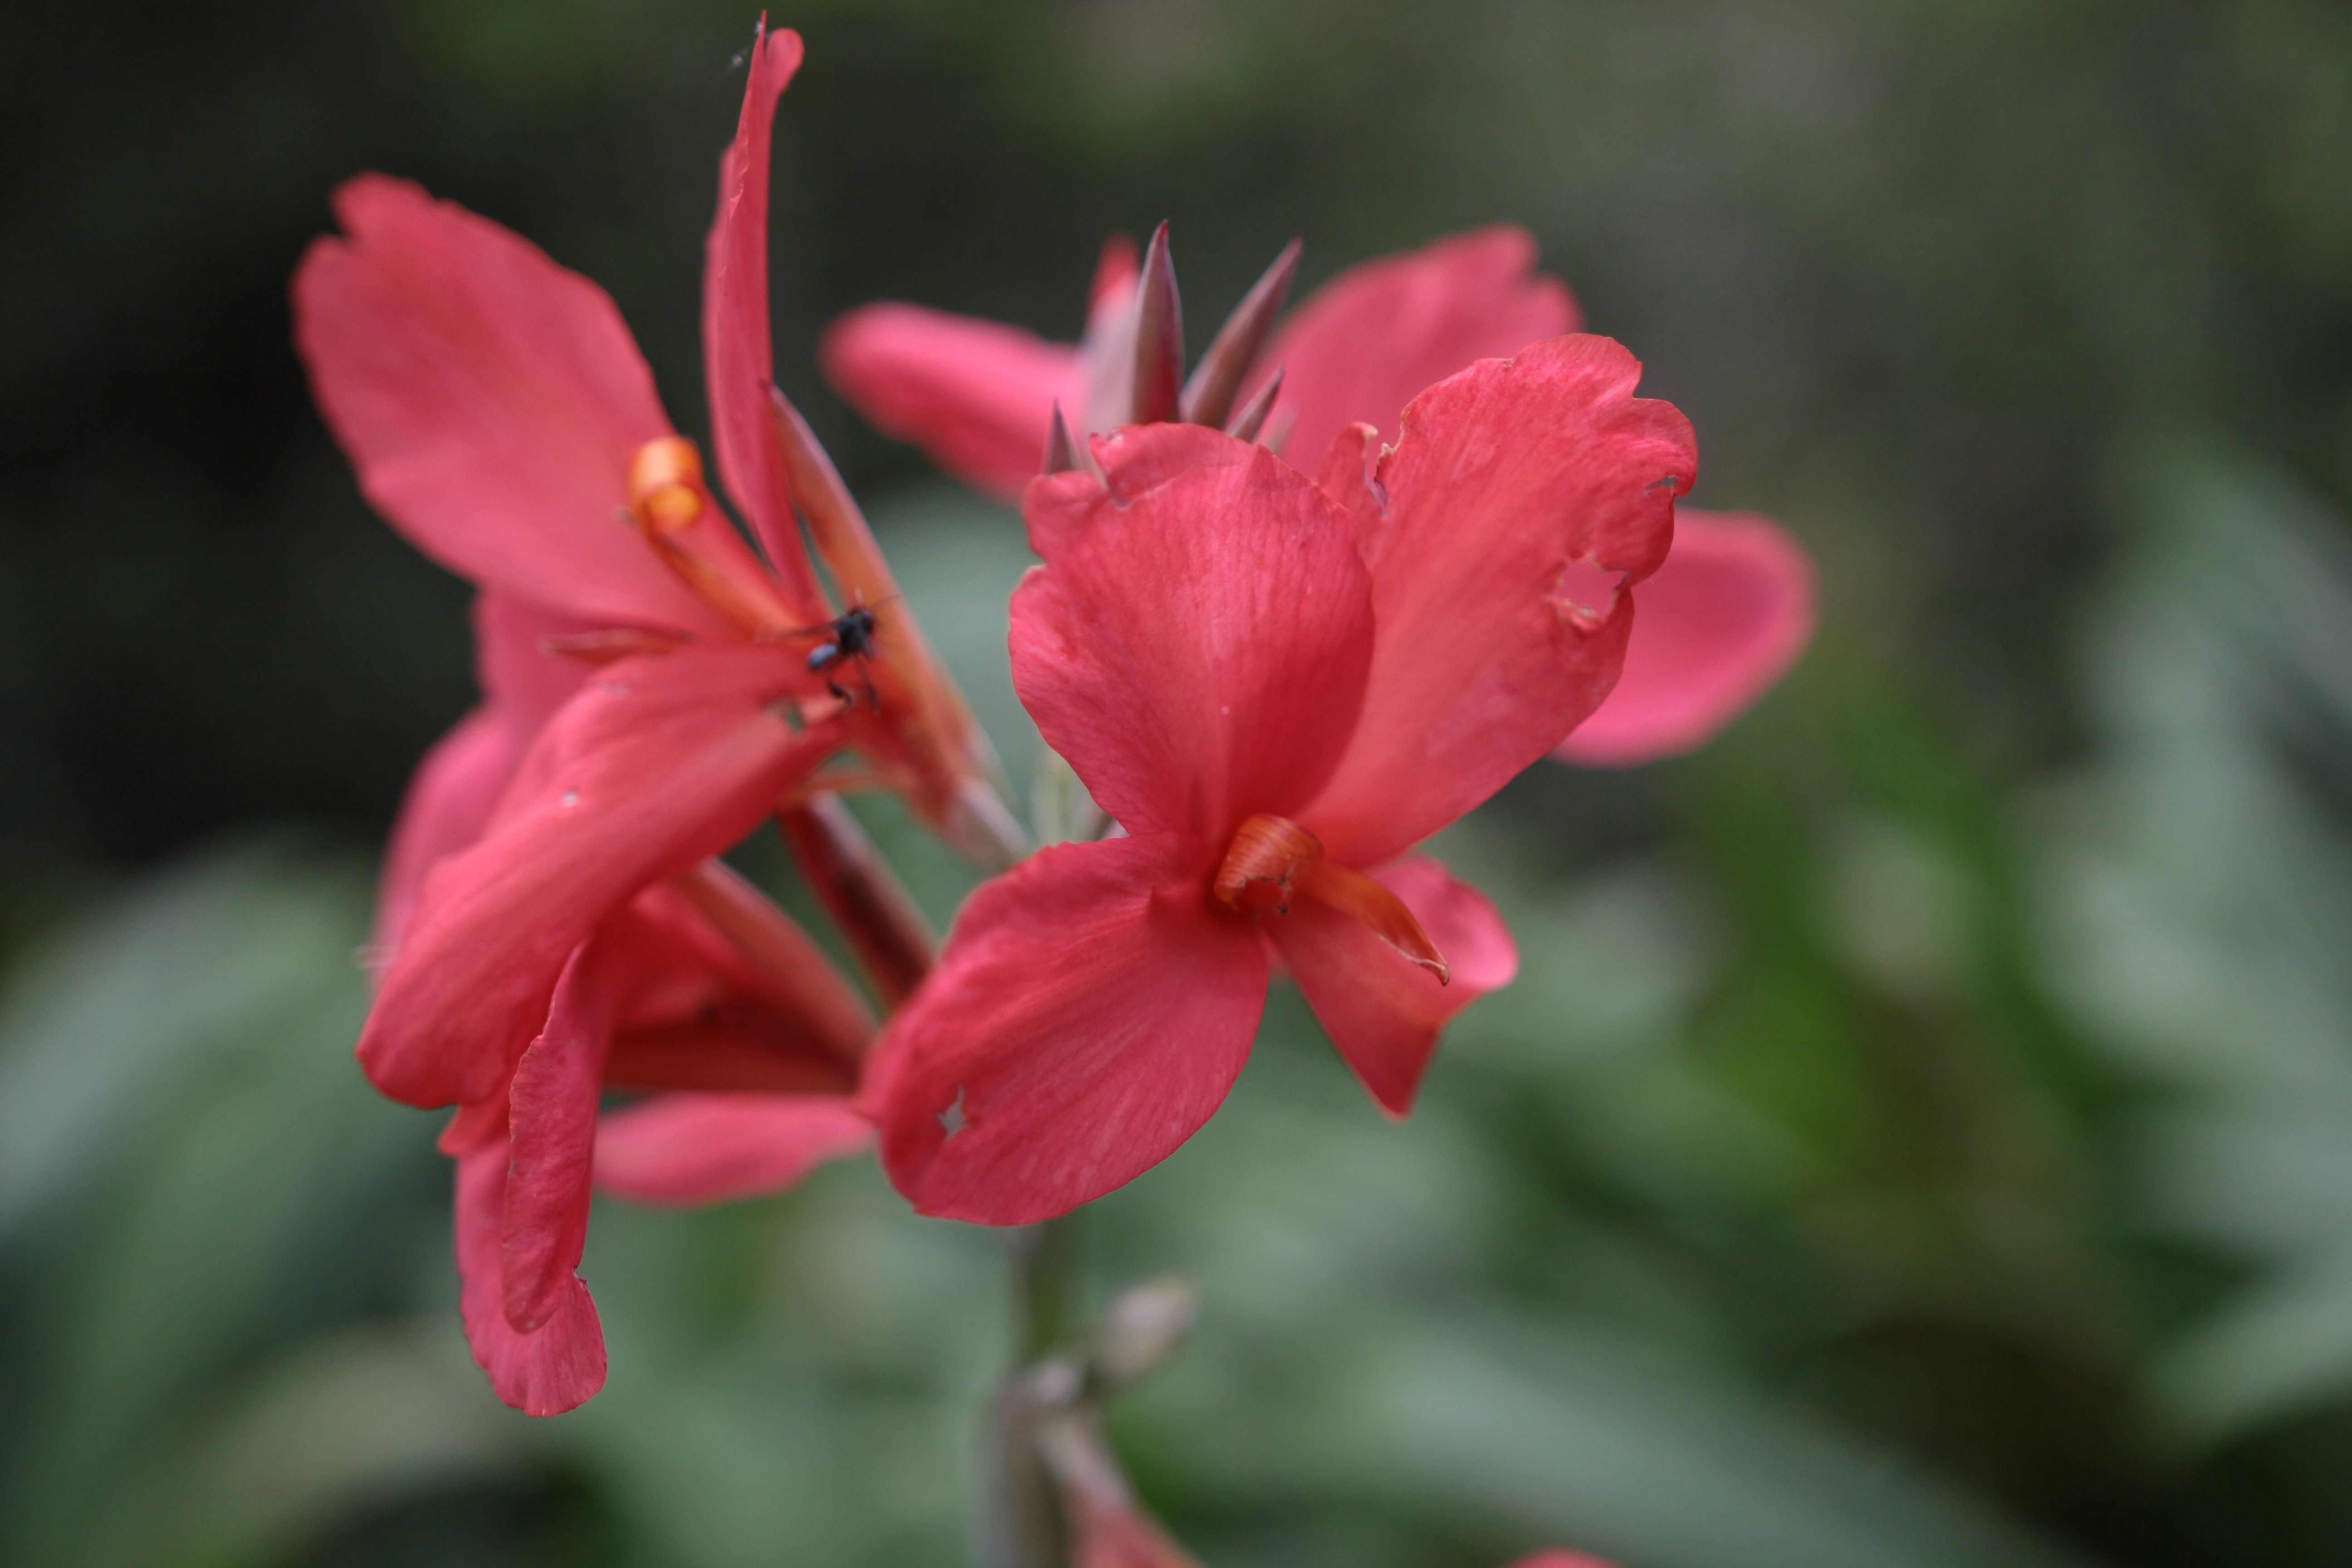
flower, flowering plant, petal, pink, plant, red, botany, close up, annual plant, geraniaceae, plant stem, wildflower, perennial plant